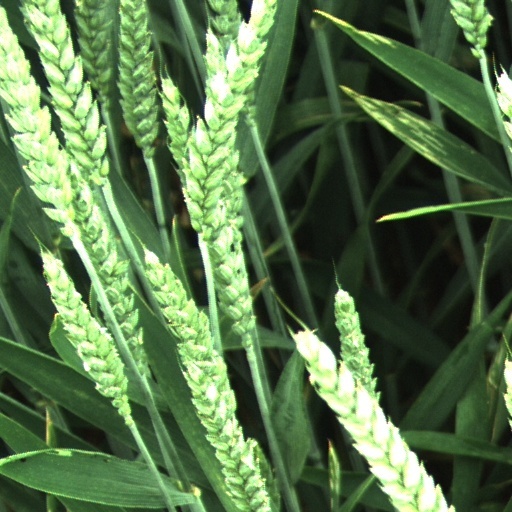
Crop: wheat